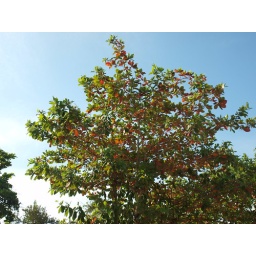
Tree in the blue sky